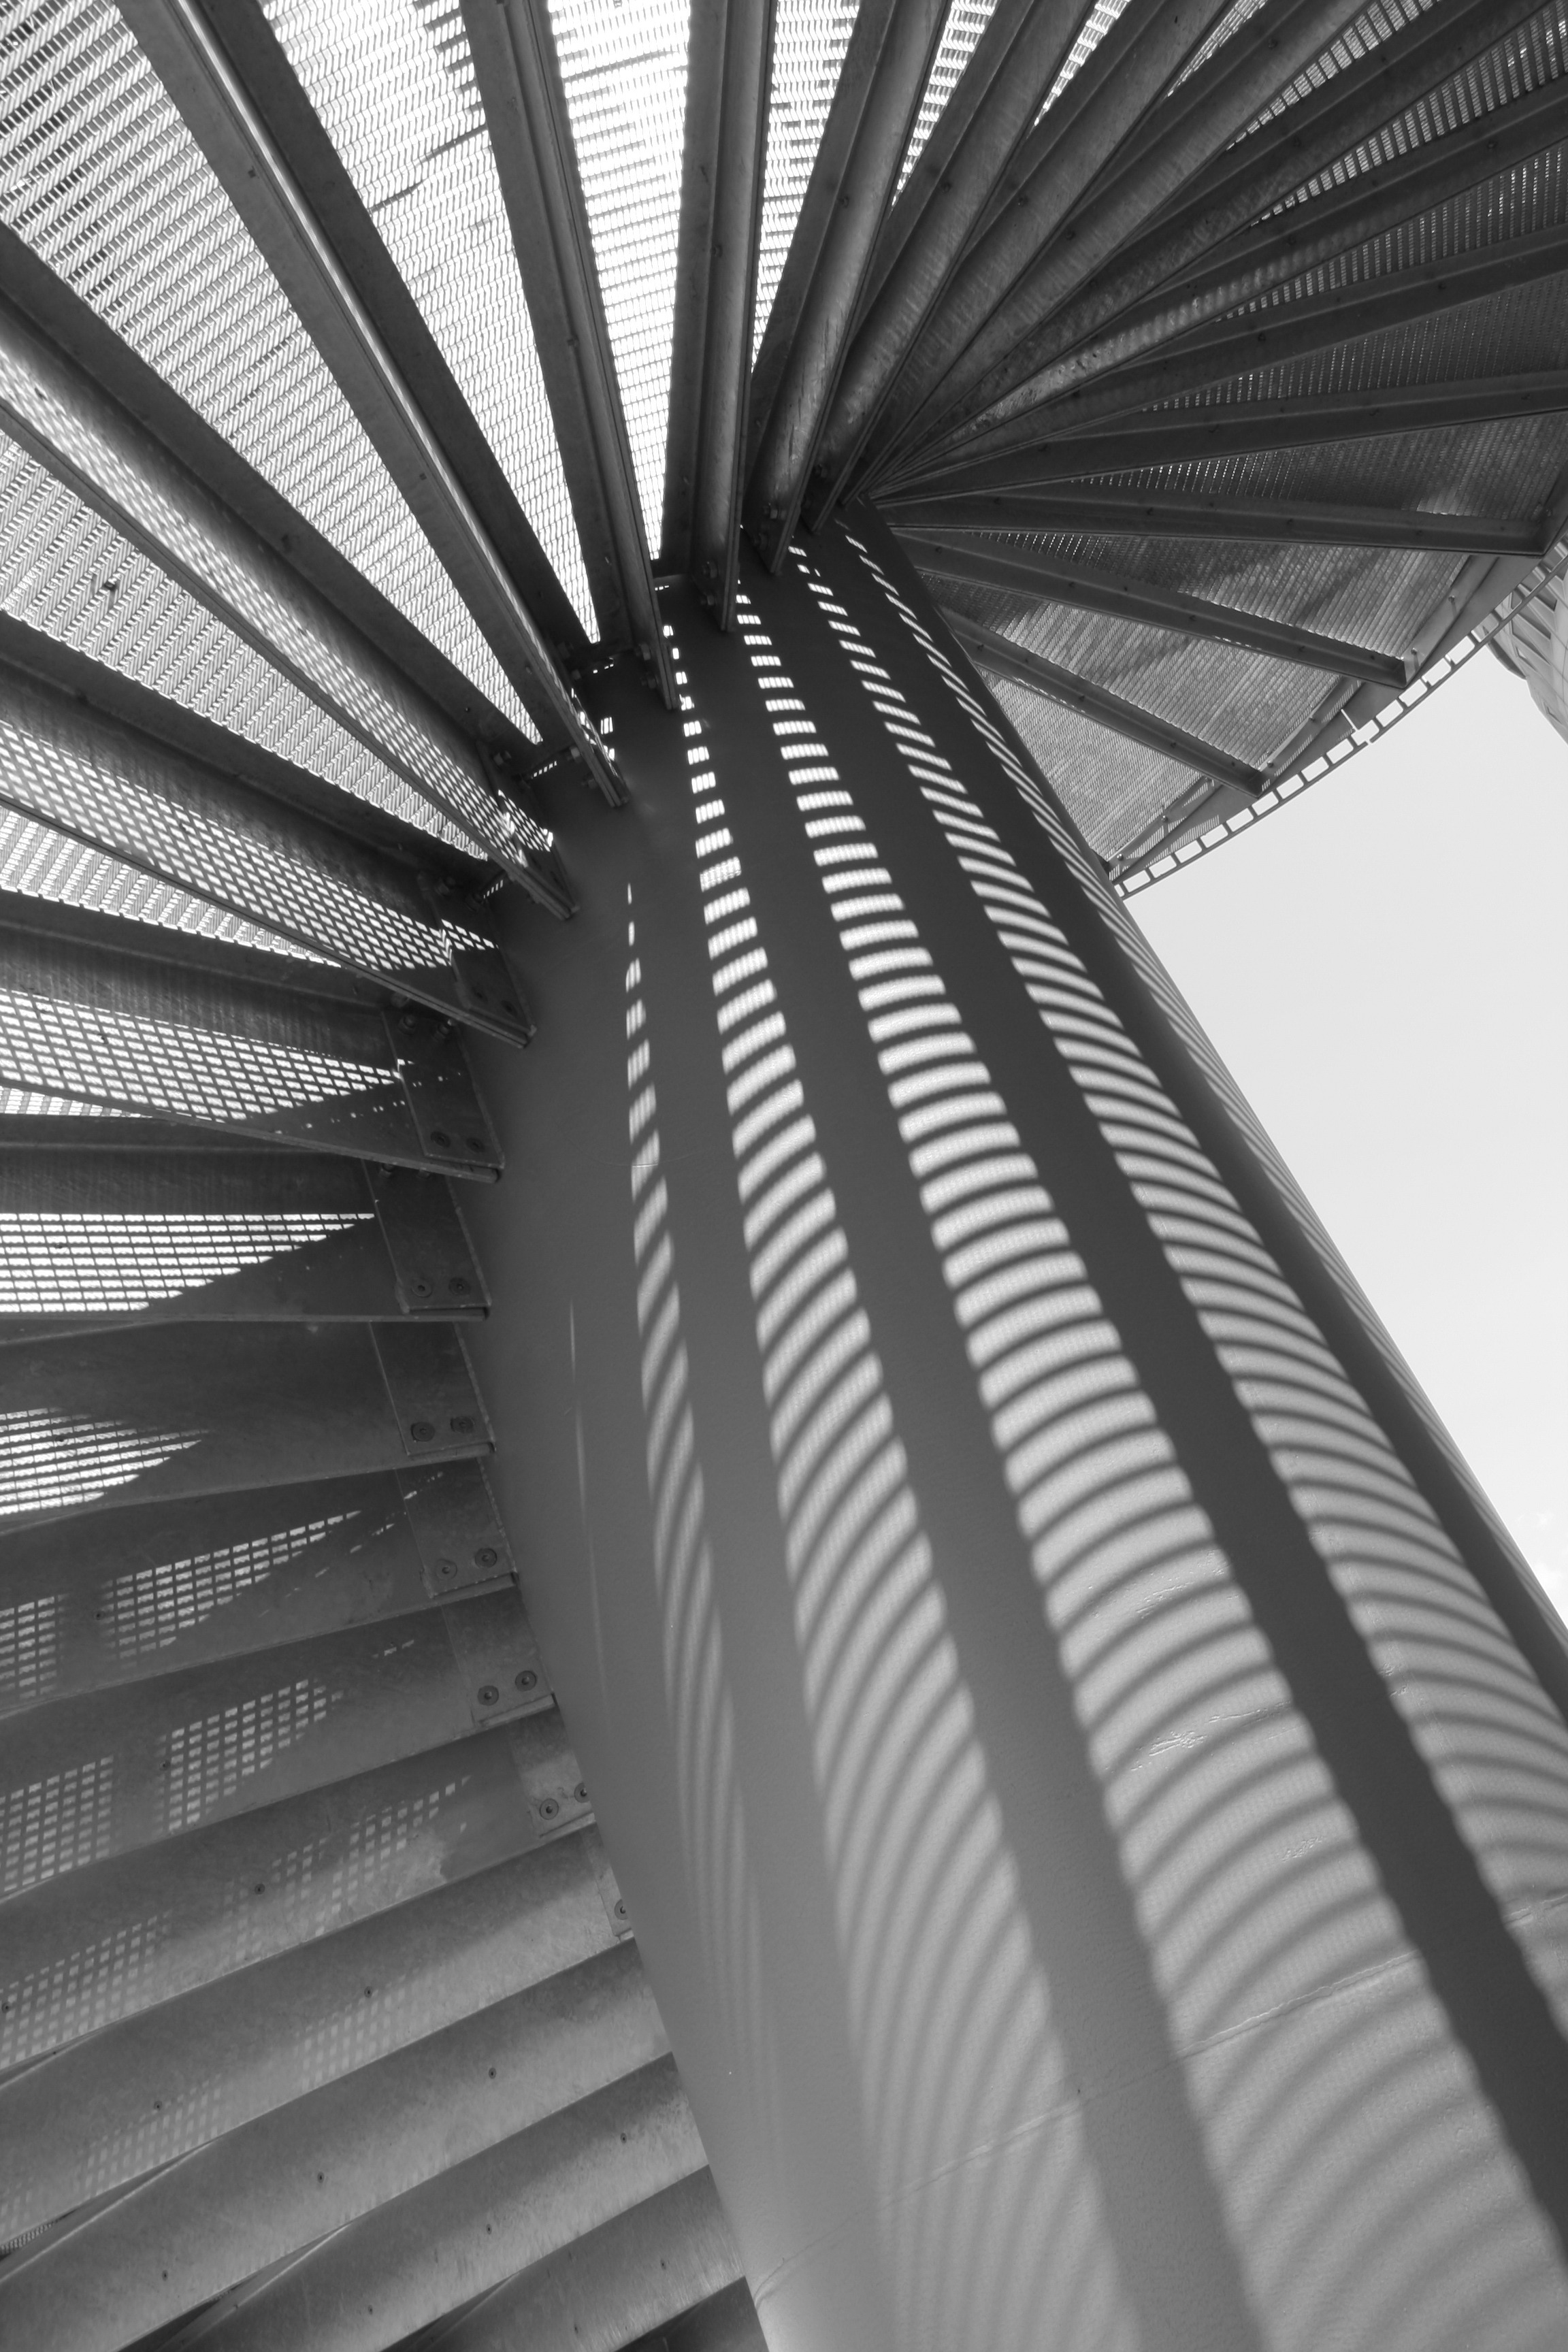
light, black and white, white, spiral, skyscraper, line, metal, shadow, black, monochrome, material, spiral staircase, circle, interior design, close up, design, stairs, symmetry, grid, shape, shadow play, monochrome photography, window covering